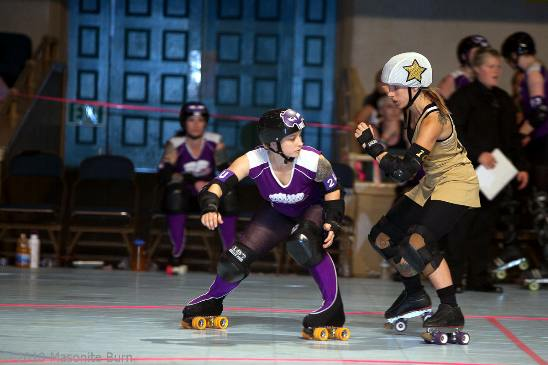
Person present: No